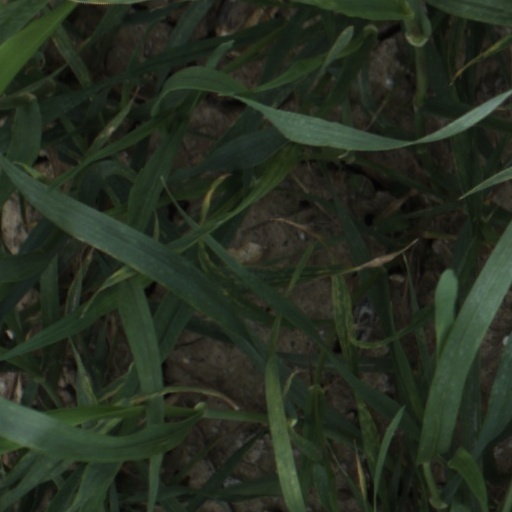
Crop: wheat